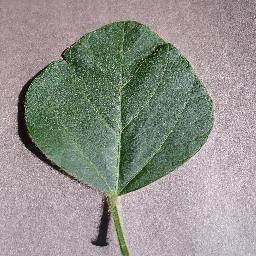
Label: Soybean___healthy